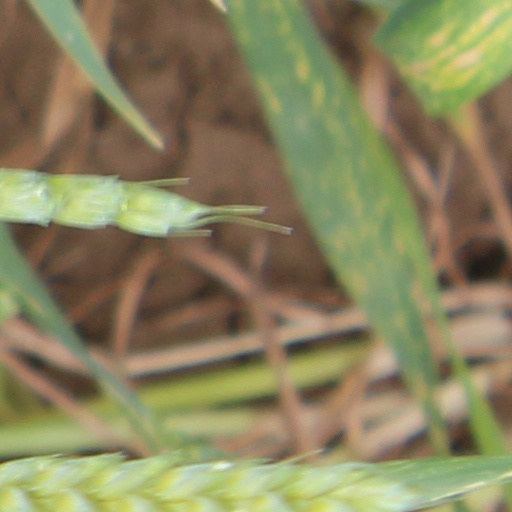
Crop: wheat